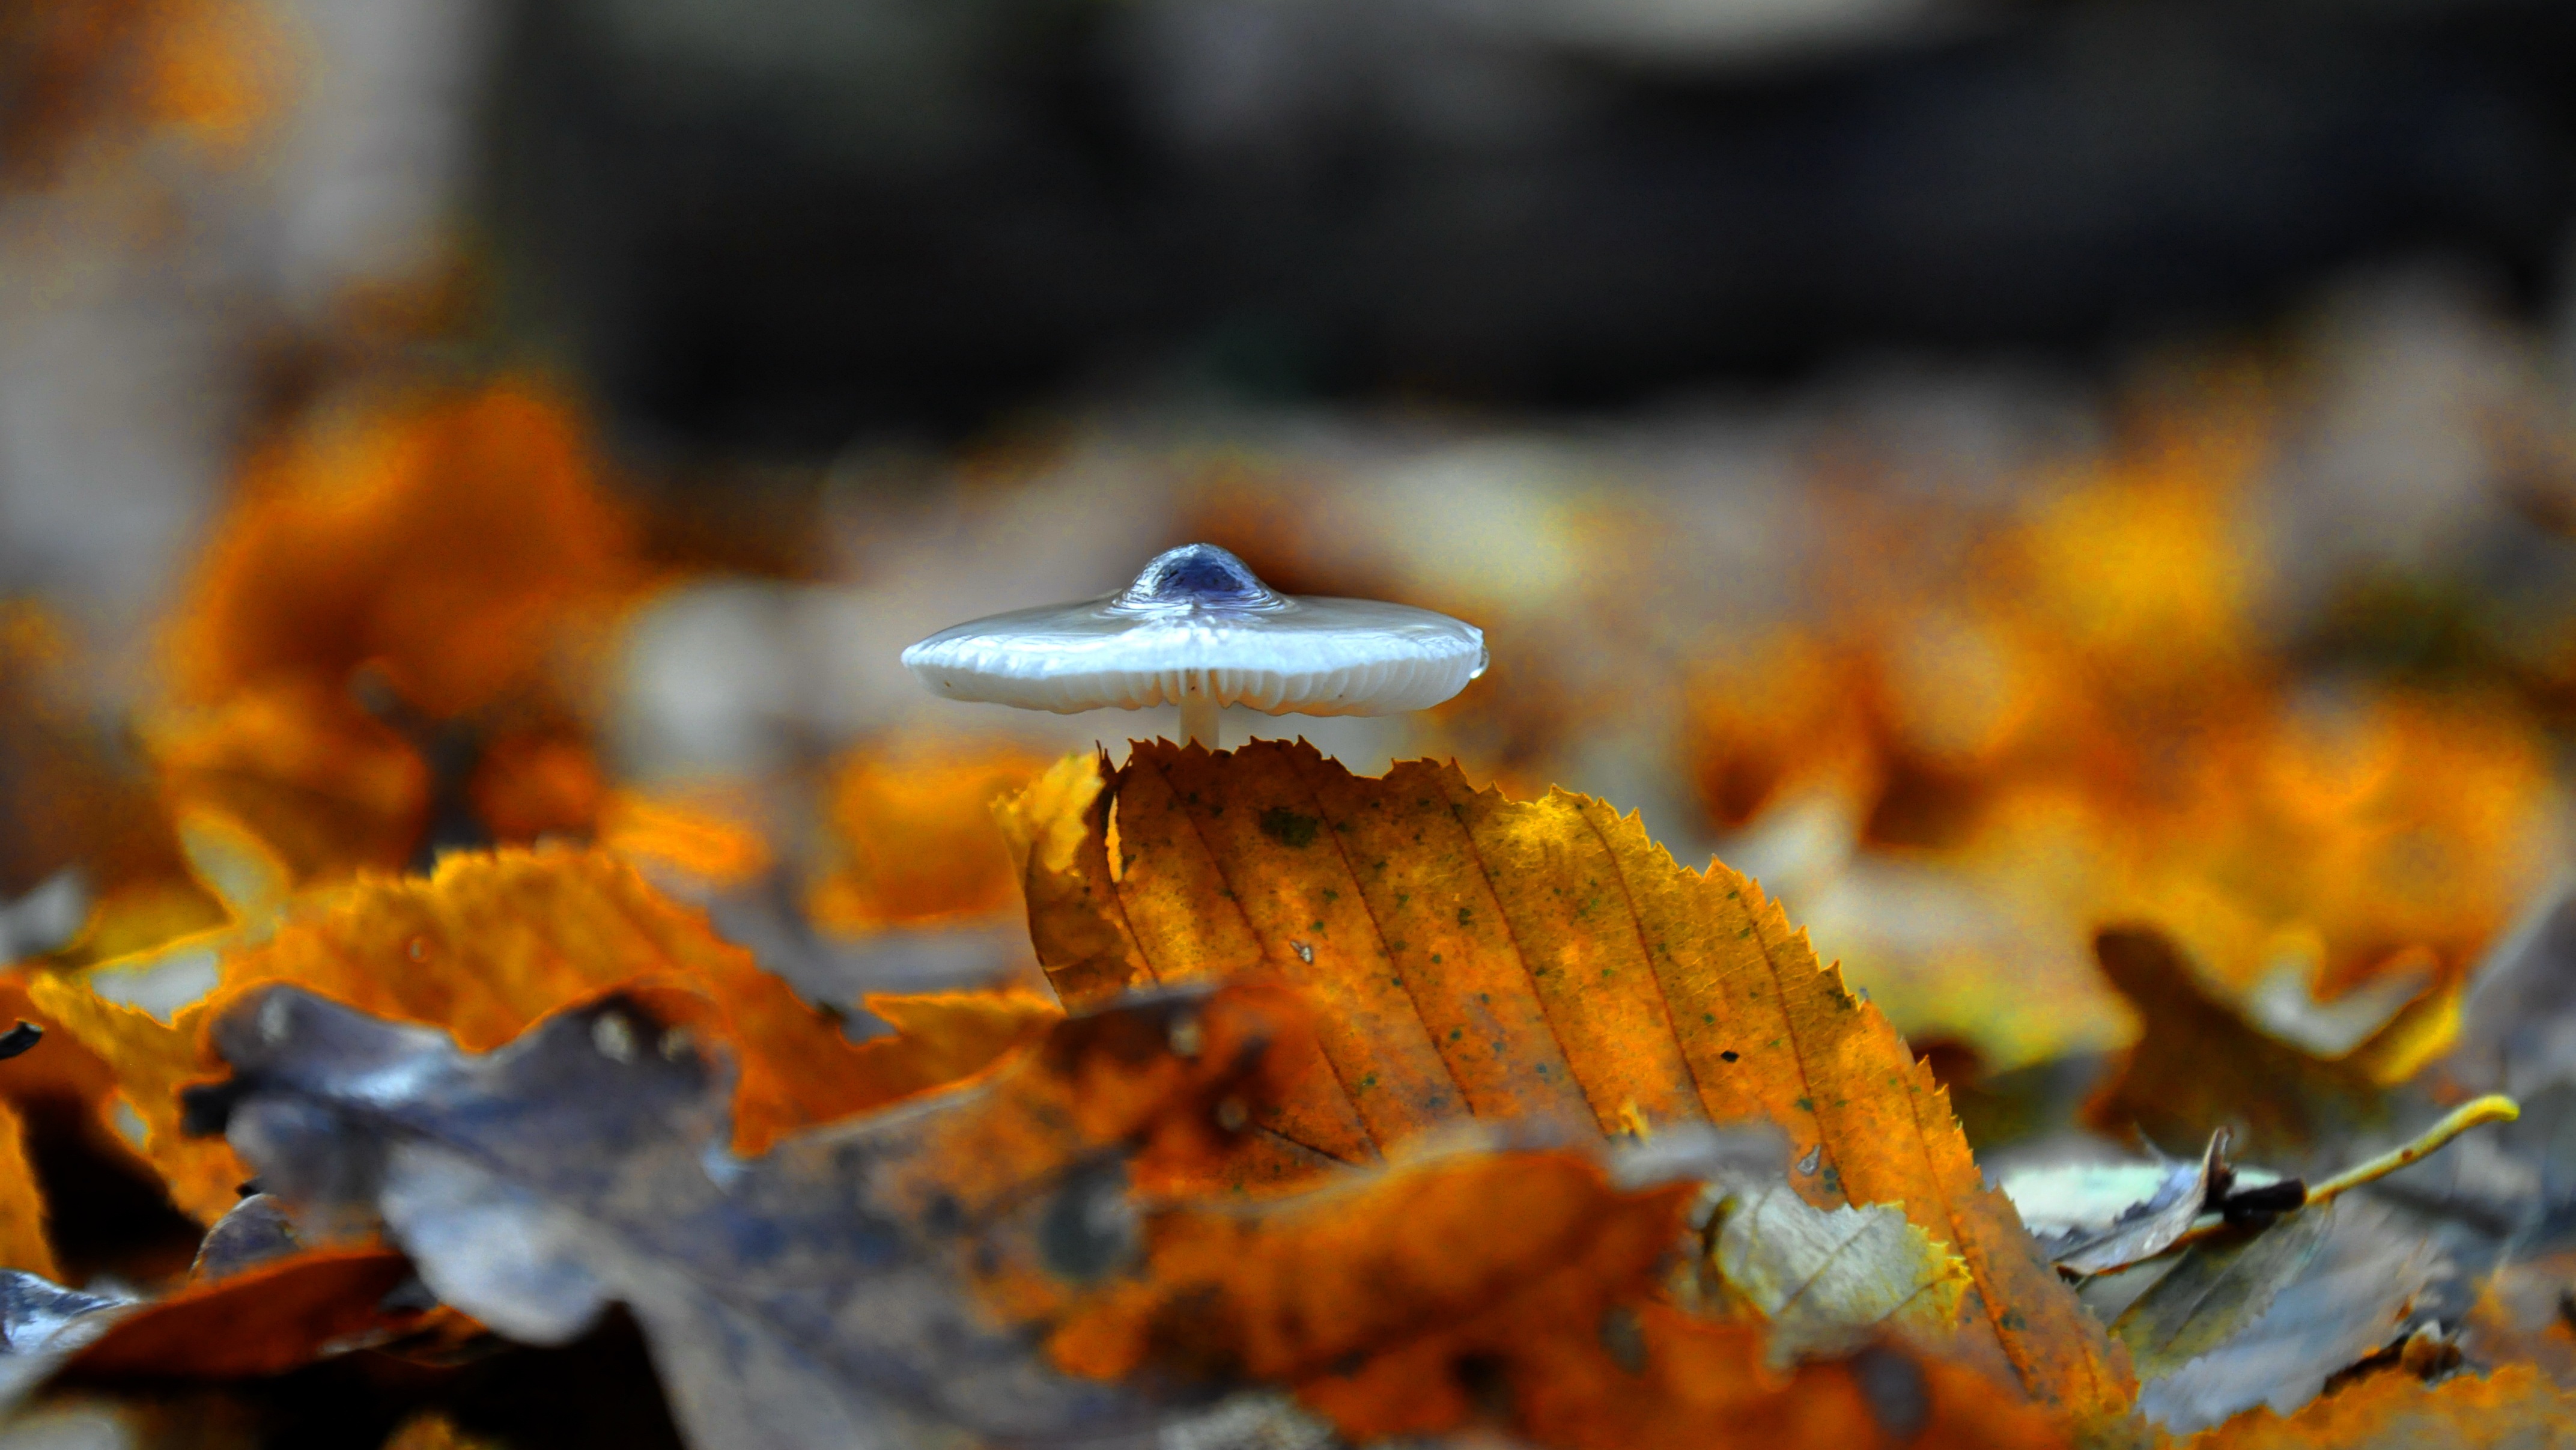
tree, nature, forest, leaf, flower, autumn, mushroom, yellow, season, close up, macro photography